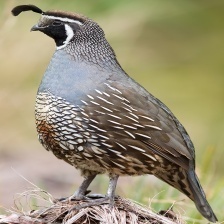
Species: CALIFORNIA QUAIL
Scientific name: CALLIPEPLA CALIFORNICA
ImageNet parent category: quail